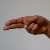
The image shows a hand gesture representing the letter 'H' in Indian Sign Language.